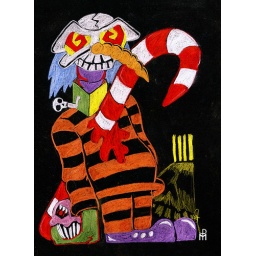
Jack in a Block color pencil on black paper by Mando Padilla